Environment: real
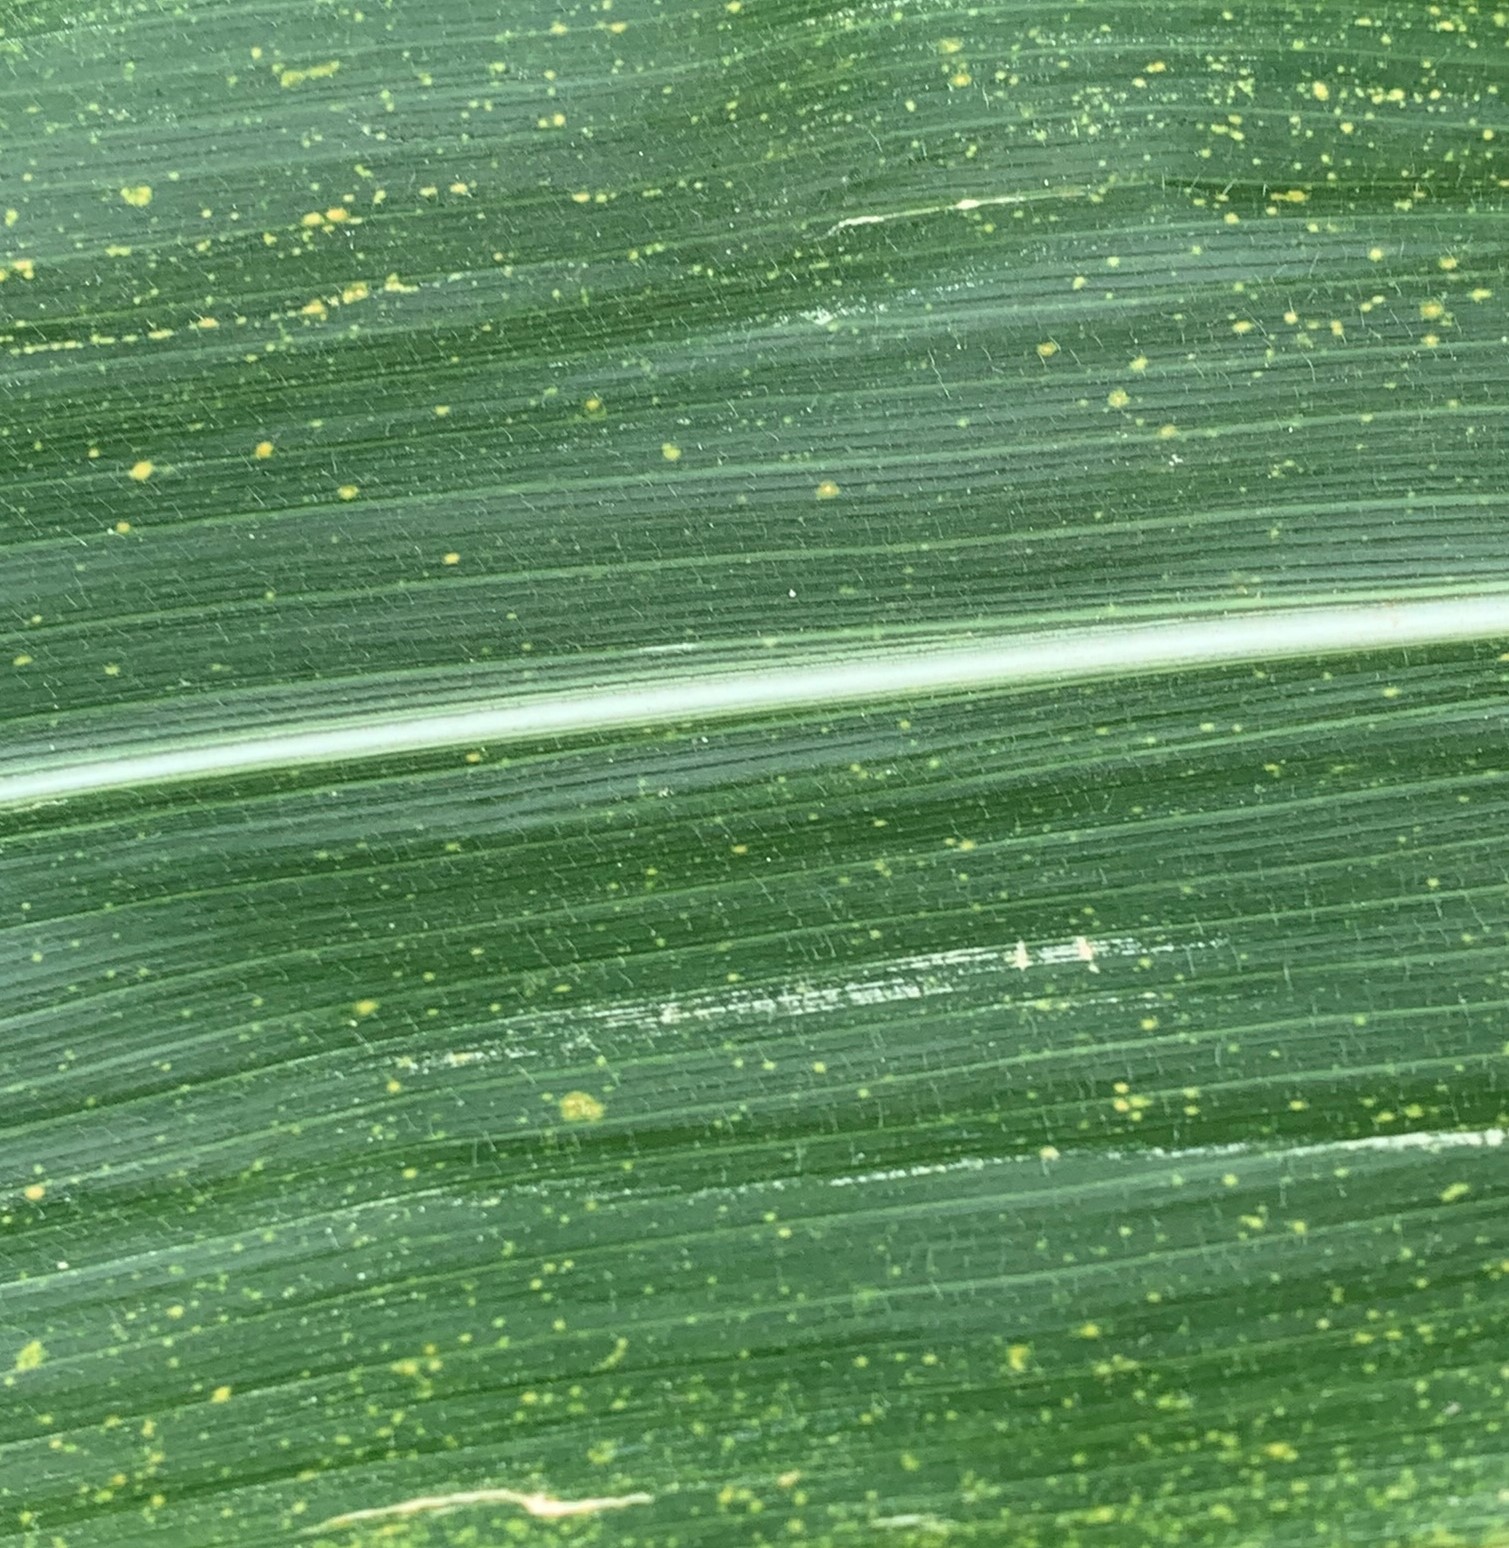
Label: lethal_necrosis